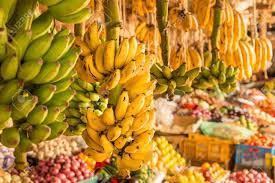
Ni sokoni kuna ndizi nyingi sana ambazo zinauzwa. Kuna ndizi ambazo zimeiva na kuna ndizi ambazo hazijaiva. Hizi ndizi zinauziwa wateja na pia kuna vitu vingi ambavyo vinauzwa kama vile vitunguu na nyanya.